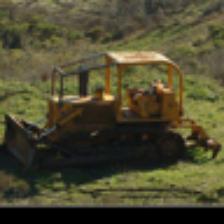
Label: NonHuman